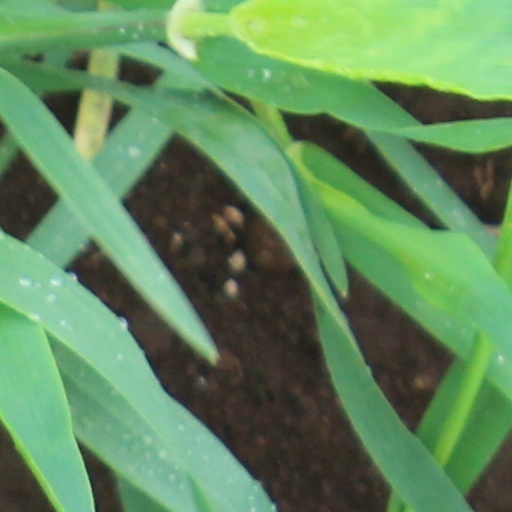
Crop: wheat